Robert Estienne

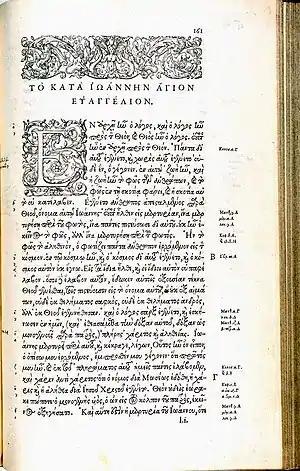
A page from Estienne's 1550 version of the New Testament using Garamond's "Grecs du roi"

After he finished the Vulgate, he began developing his style. He was interested in working on original texts rather than translations. Additionally, he was interested in writing commentaries to help an average reader understand the academic texts to the point of adding his own interpretation. Moreover, Estienne's commentary in the fourth edition of the Greek New Testament initiated the antagonism of the Sorbonne against Estienne.